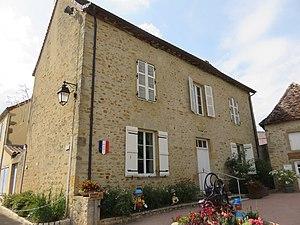
Mairie de Champlecy (Saône-et-Loire, France).
Champlecy est une commune française située dans le département de Saône-et-Loire en région Bourgogne-Franche-Comté.